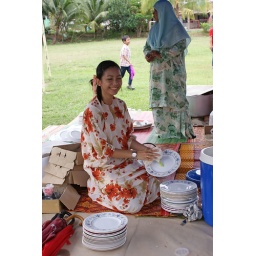
This malay girl was enjoying her time wiping the excess water over plates!